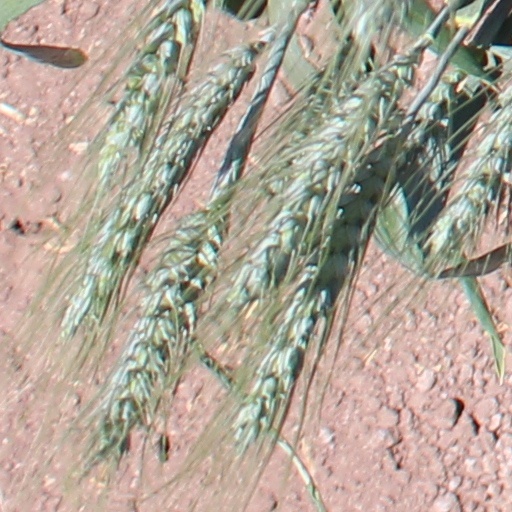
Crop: wheat